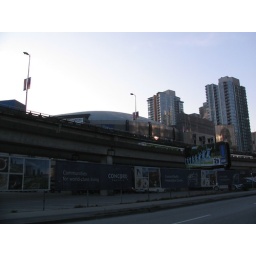
GM Place with the Skyway bridge, city street bridge and pedestrian bridge in foreground